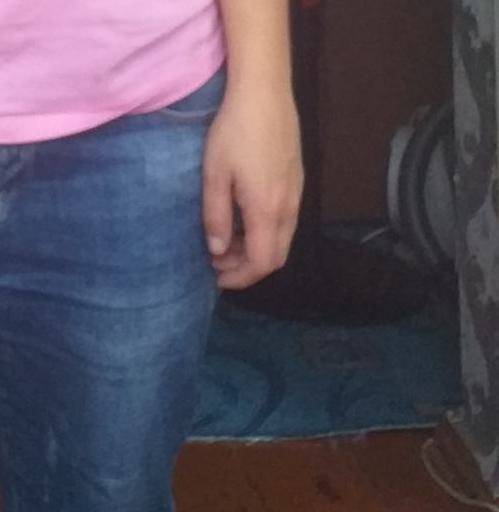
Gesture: no_gesture